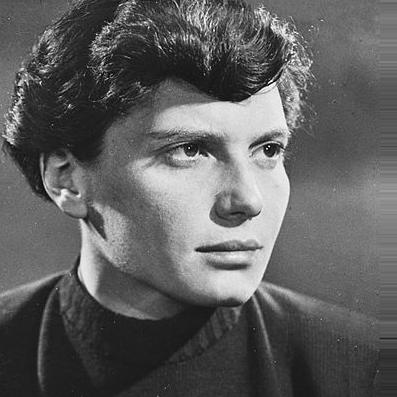
Age: 28